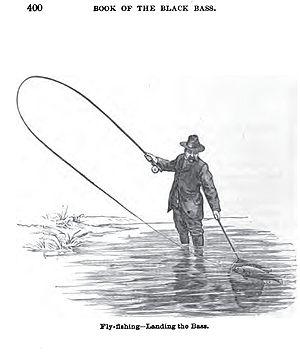
La pêche à la mouche est à la fois une activité de pleine nature, un loisir et un sport qui consiste à pêcher un poisson avec un leurre nommé mouche de pêche qui dans la plupart des cas représente soit un insecte, soit sa larve.